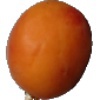
Label: apricot